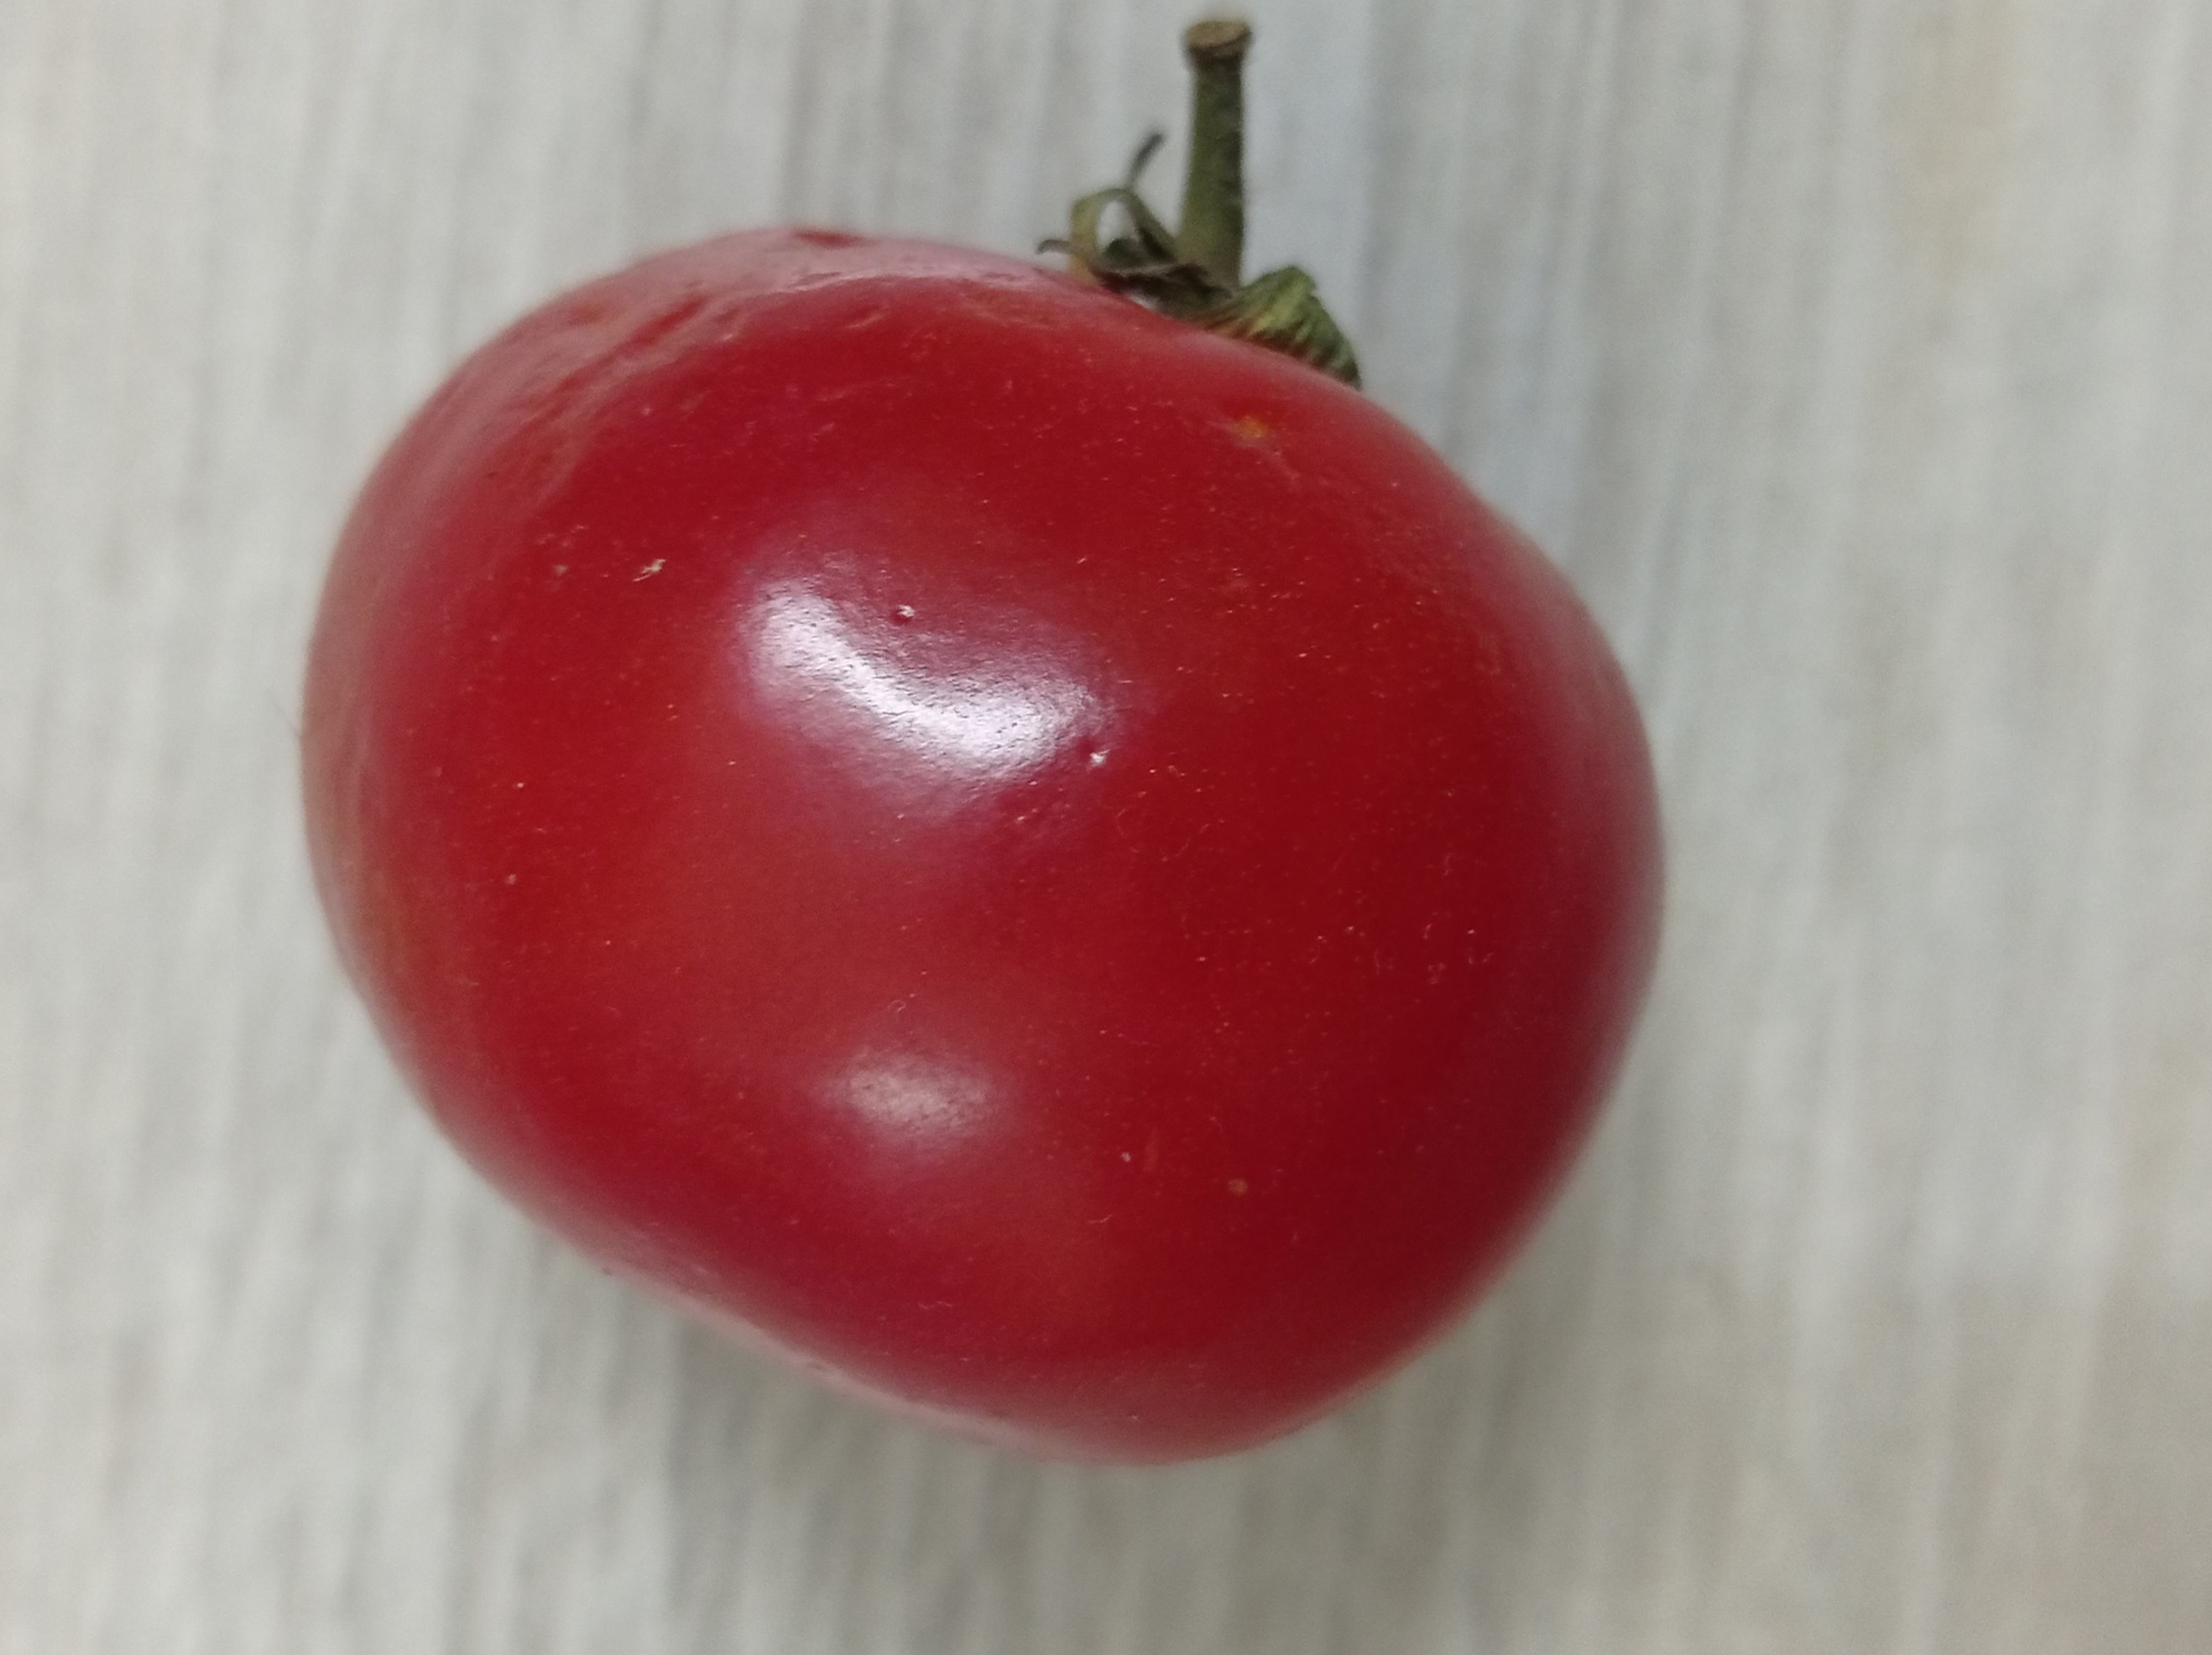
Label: Fresh